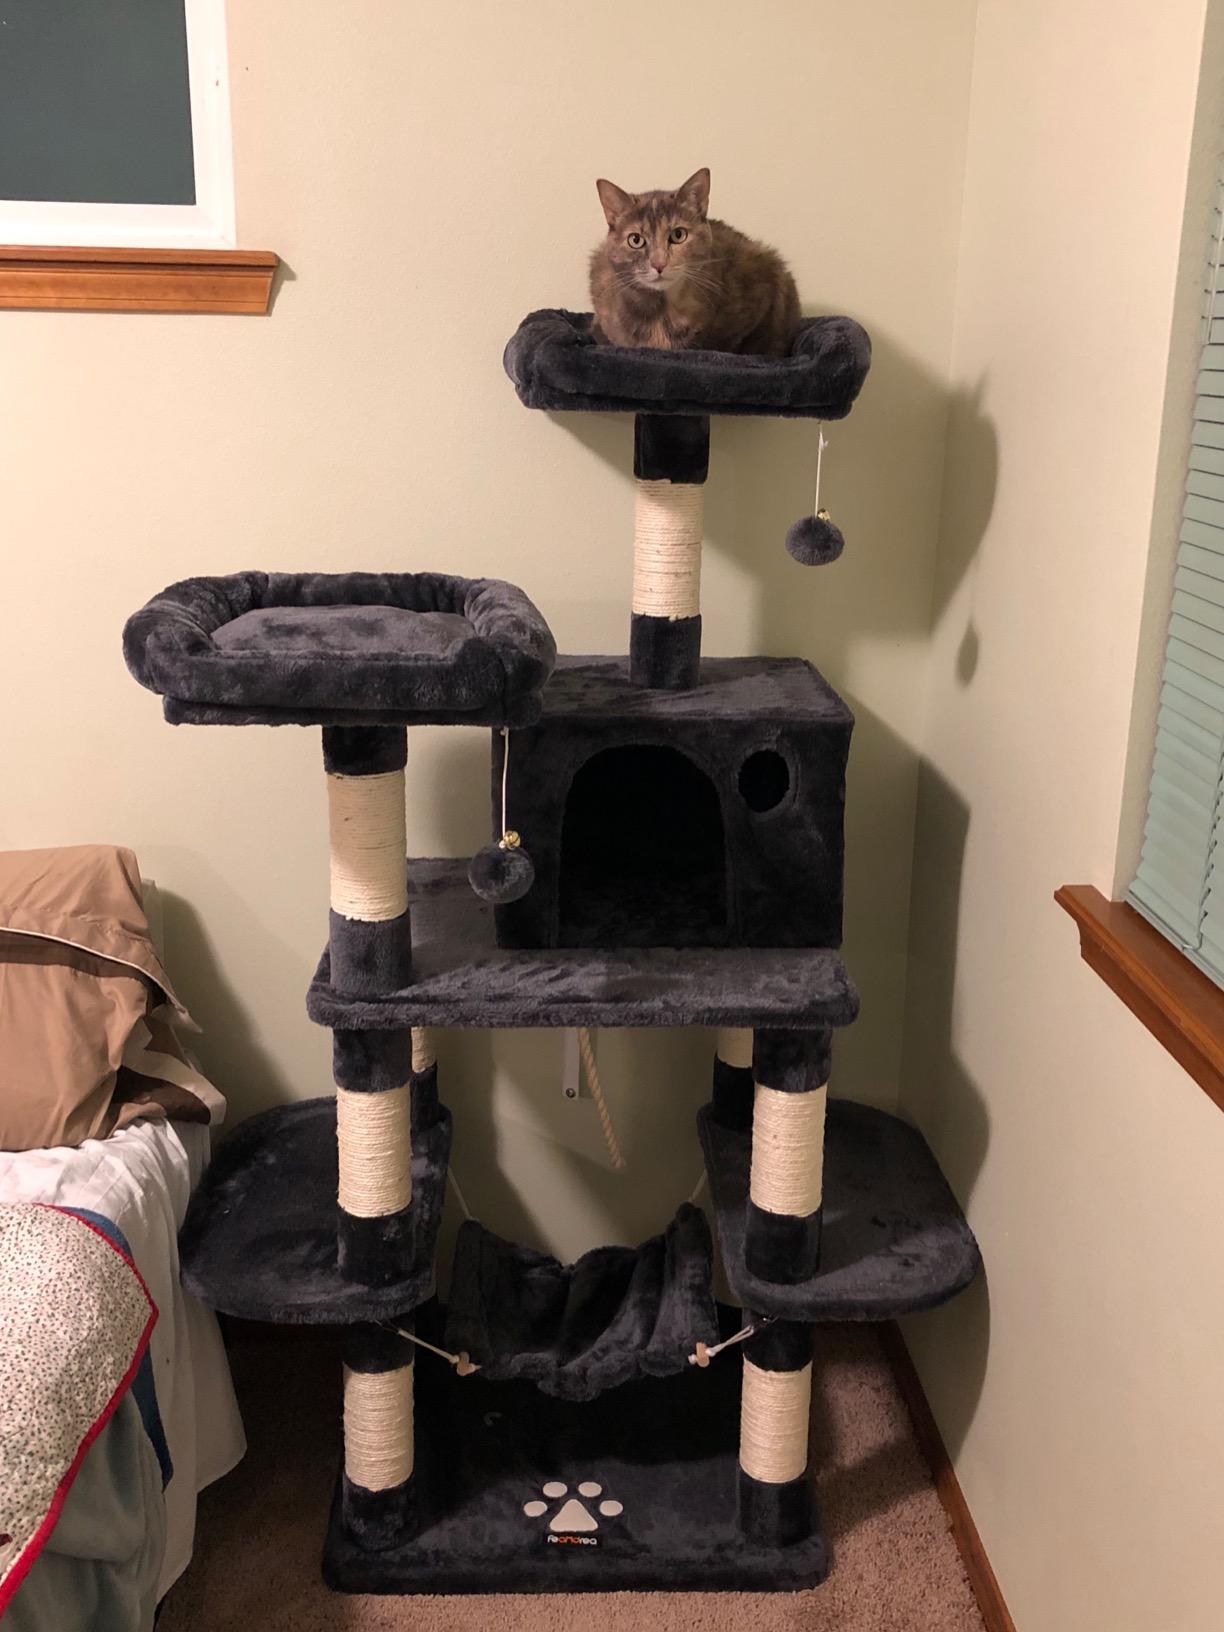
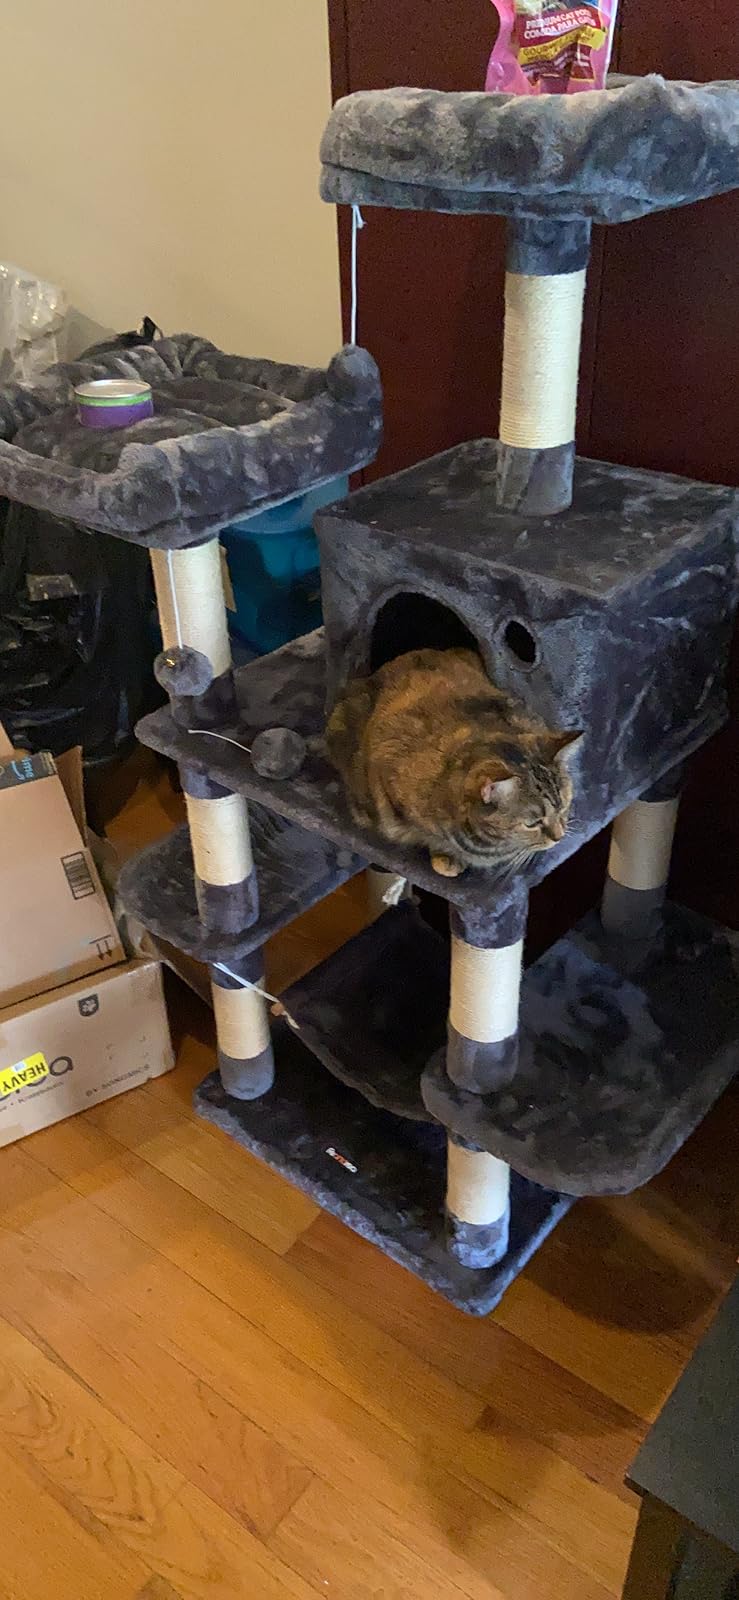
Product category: items_cat tree
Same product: yes